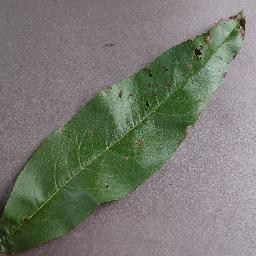
Label: Peach___Bacterial_spot